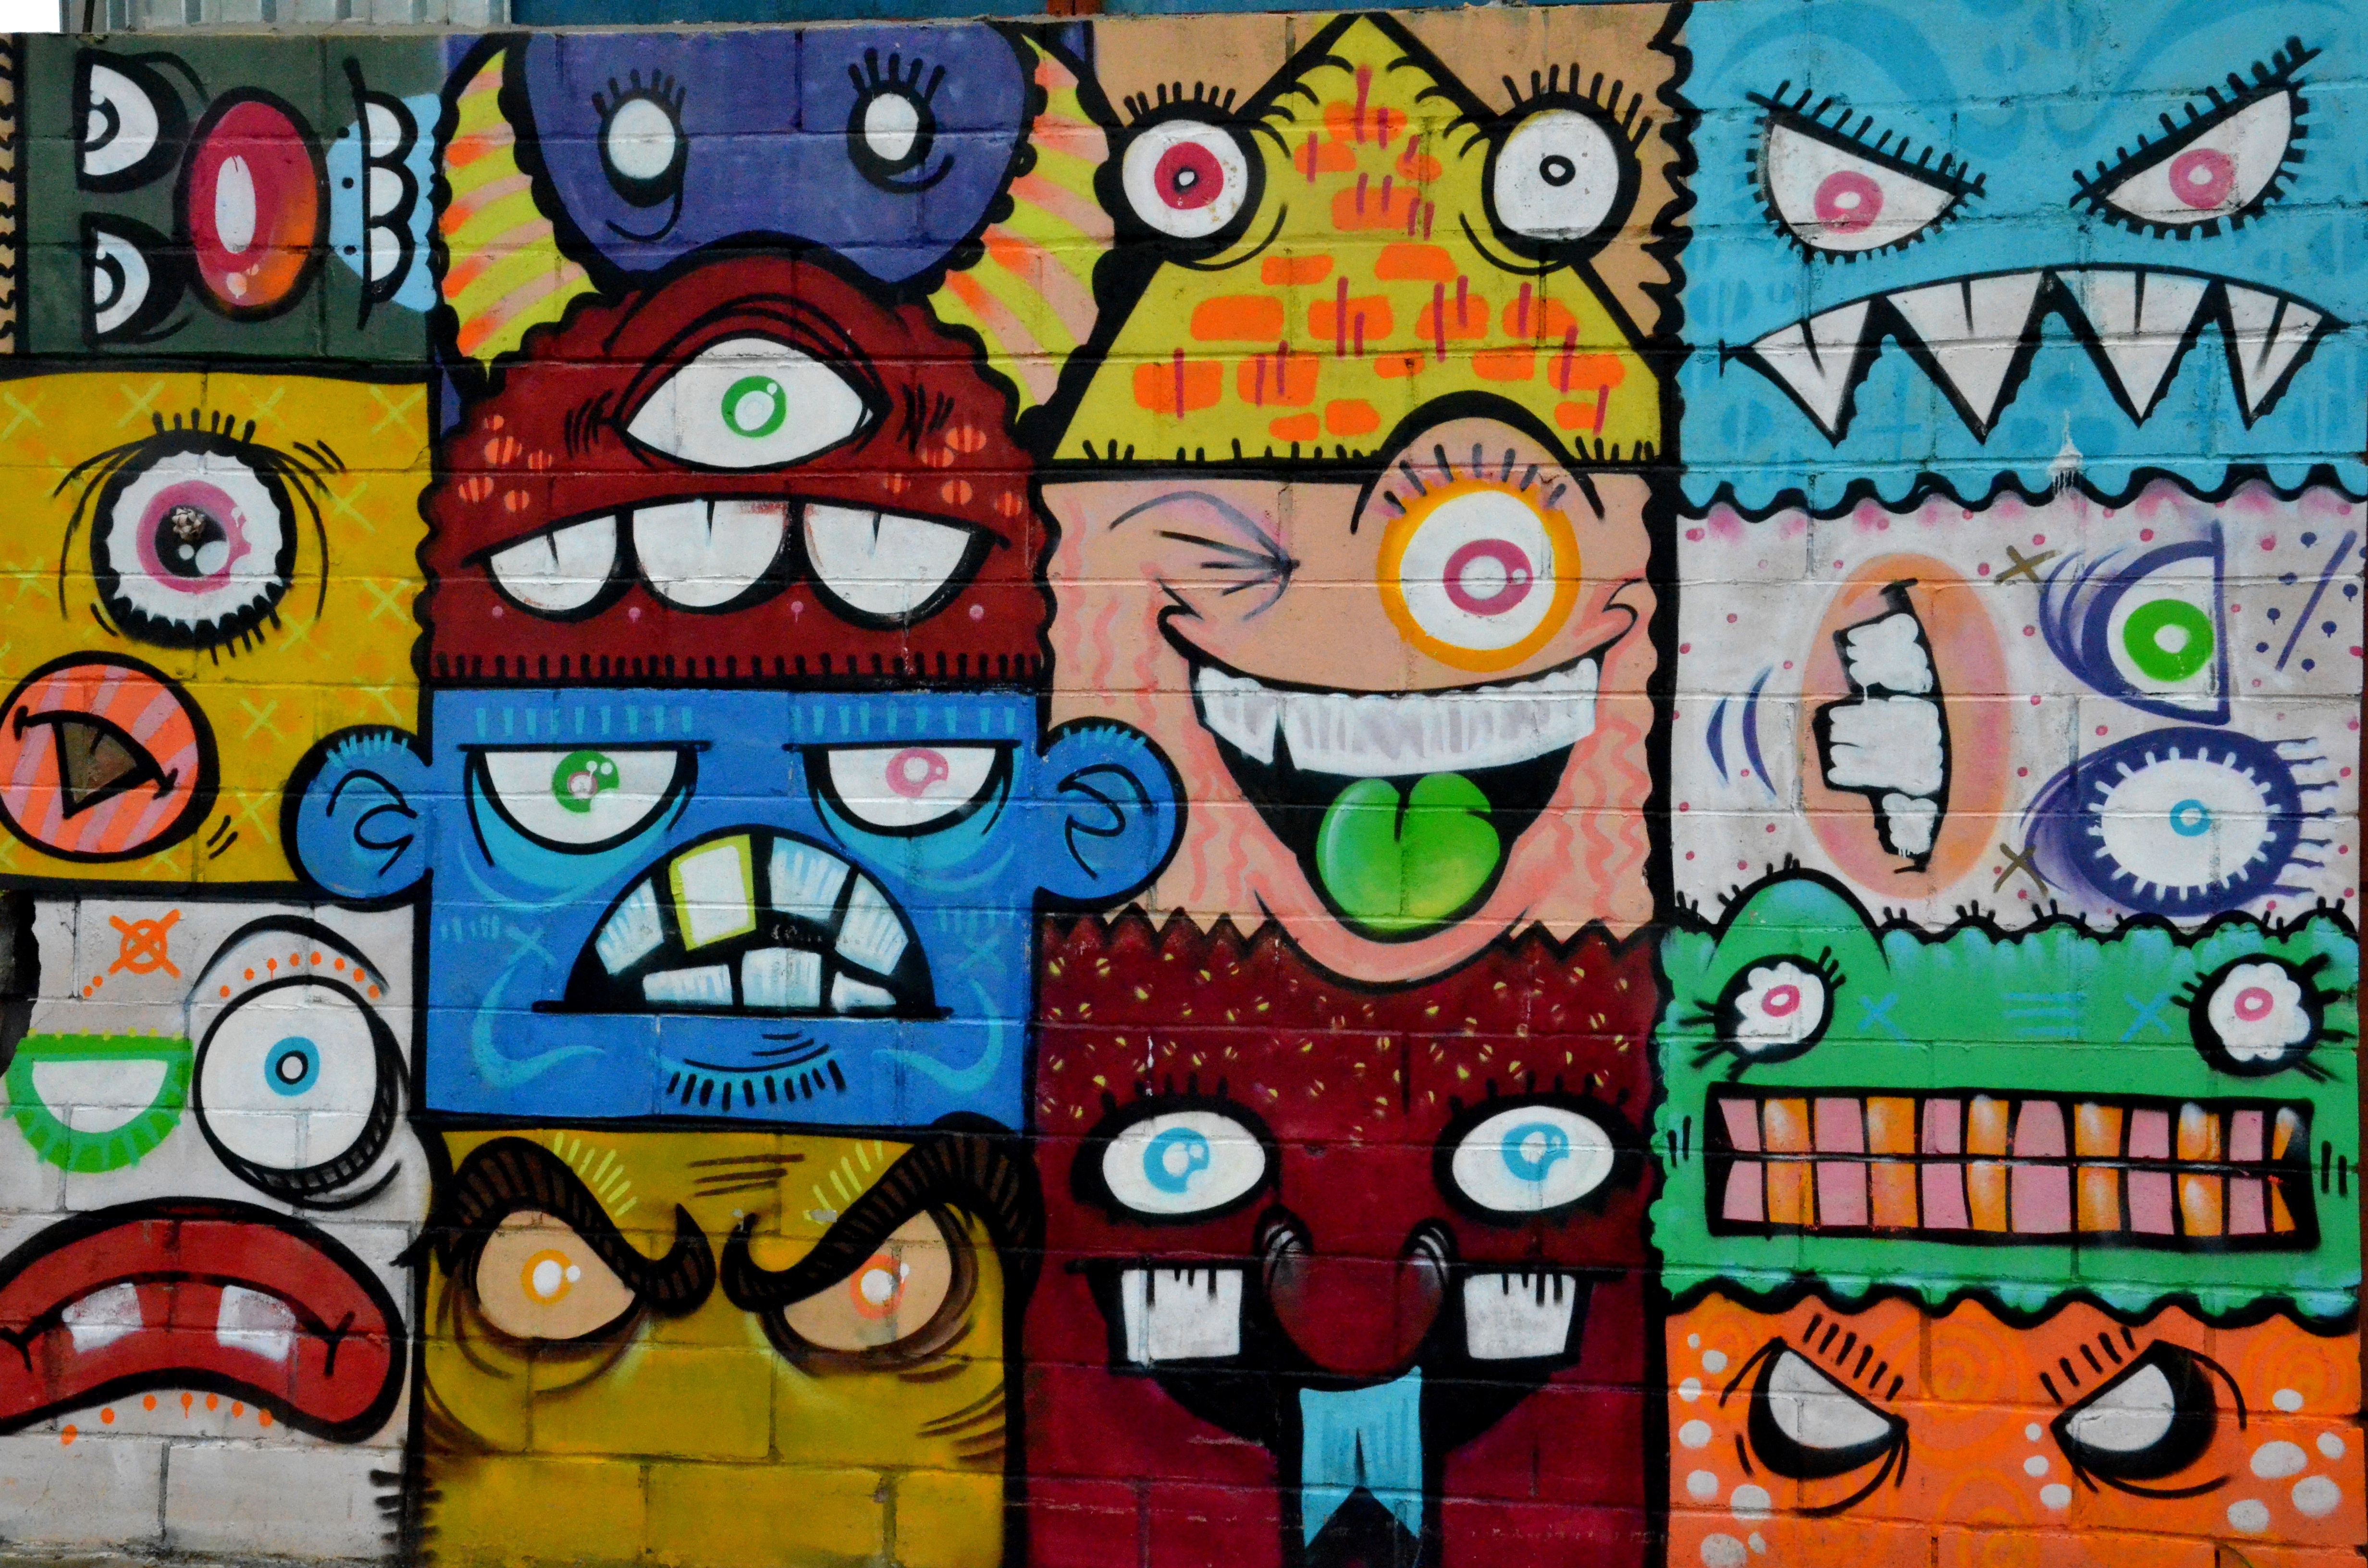
new york, pattern, spray, color, colorful, graffiti, painting, street art, cheerful, art, drawing, illustration, design, mural, monster, angry, cartoon, modern art, hauswand, facade paint, moods, child art